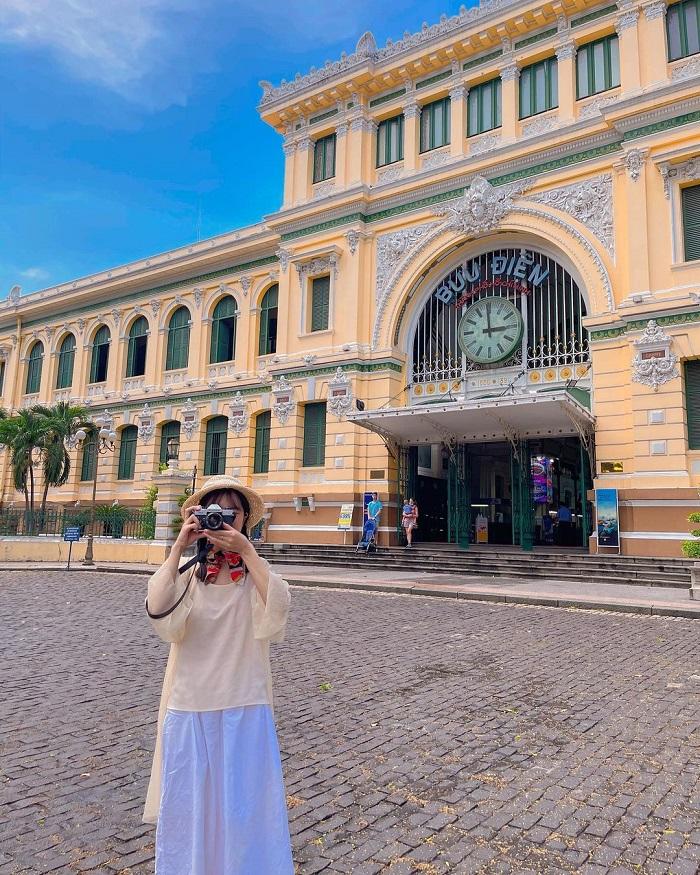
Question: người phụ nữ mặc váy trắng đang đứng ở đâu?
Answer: người phụ nữ mặc váy trắng đang đứng ở trước bưu điện